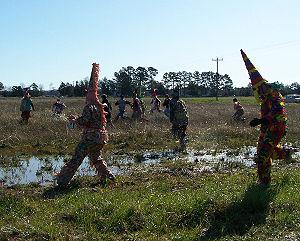
Les Franco-Américains sont des citoyens des États-Unis ayant une ascendance française, ancienne ou récente. L'expression englobe les personnes ayant des ascendants originaires de Nouvelle-France, de Haute et Basse-Louisiane, ou des colonies françaises des Caraïbes.